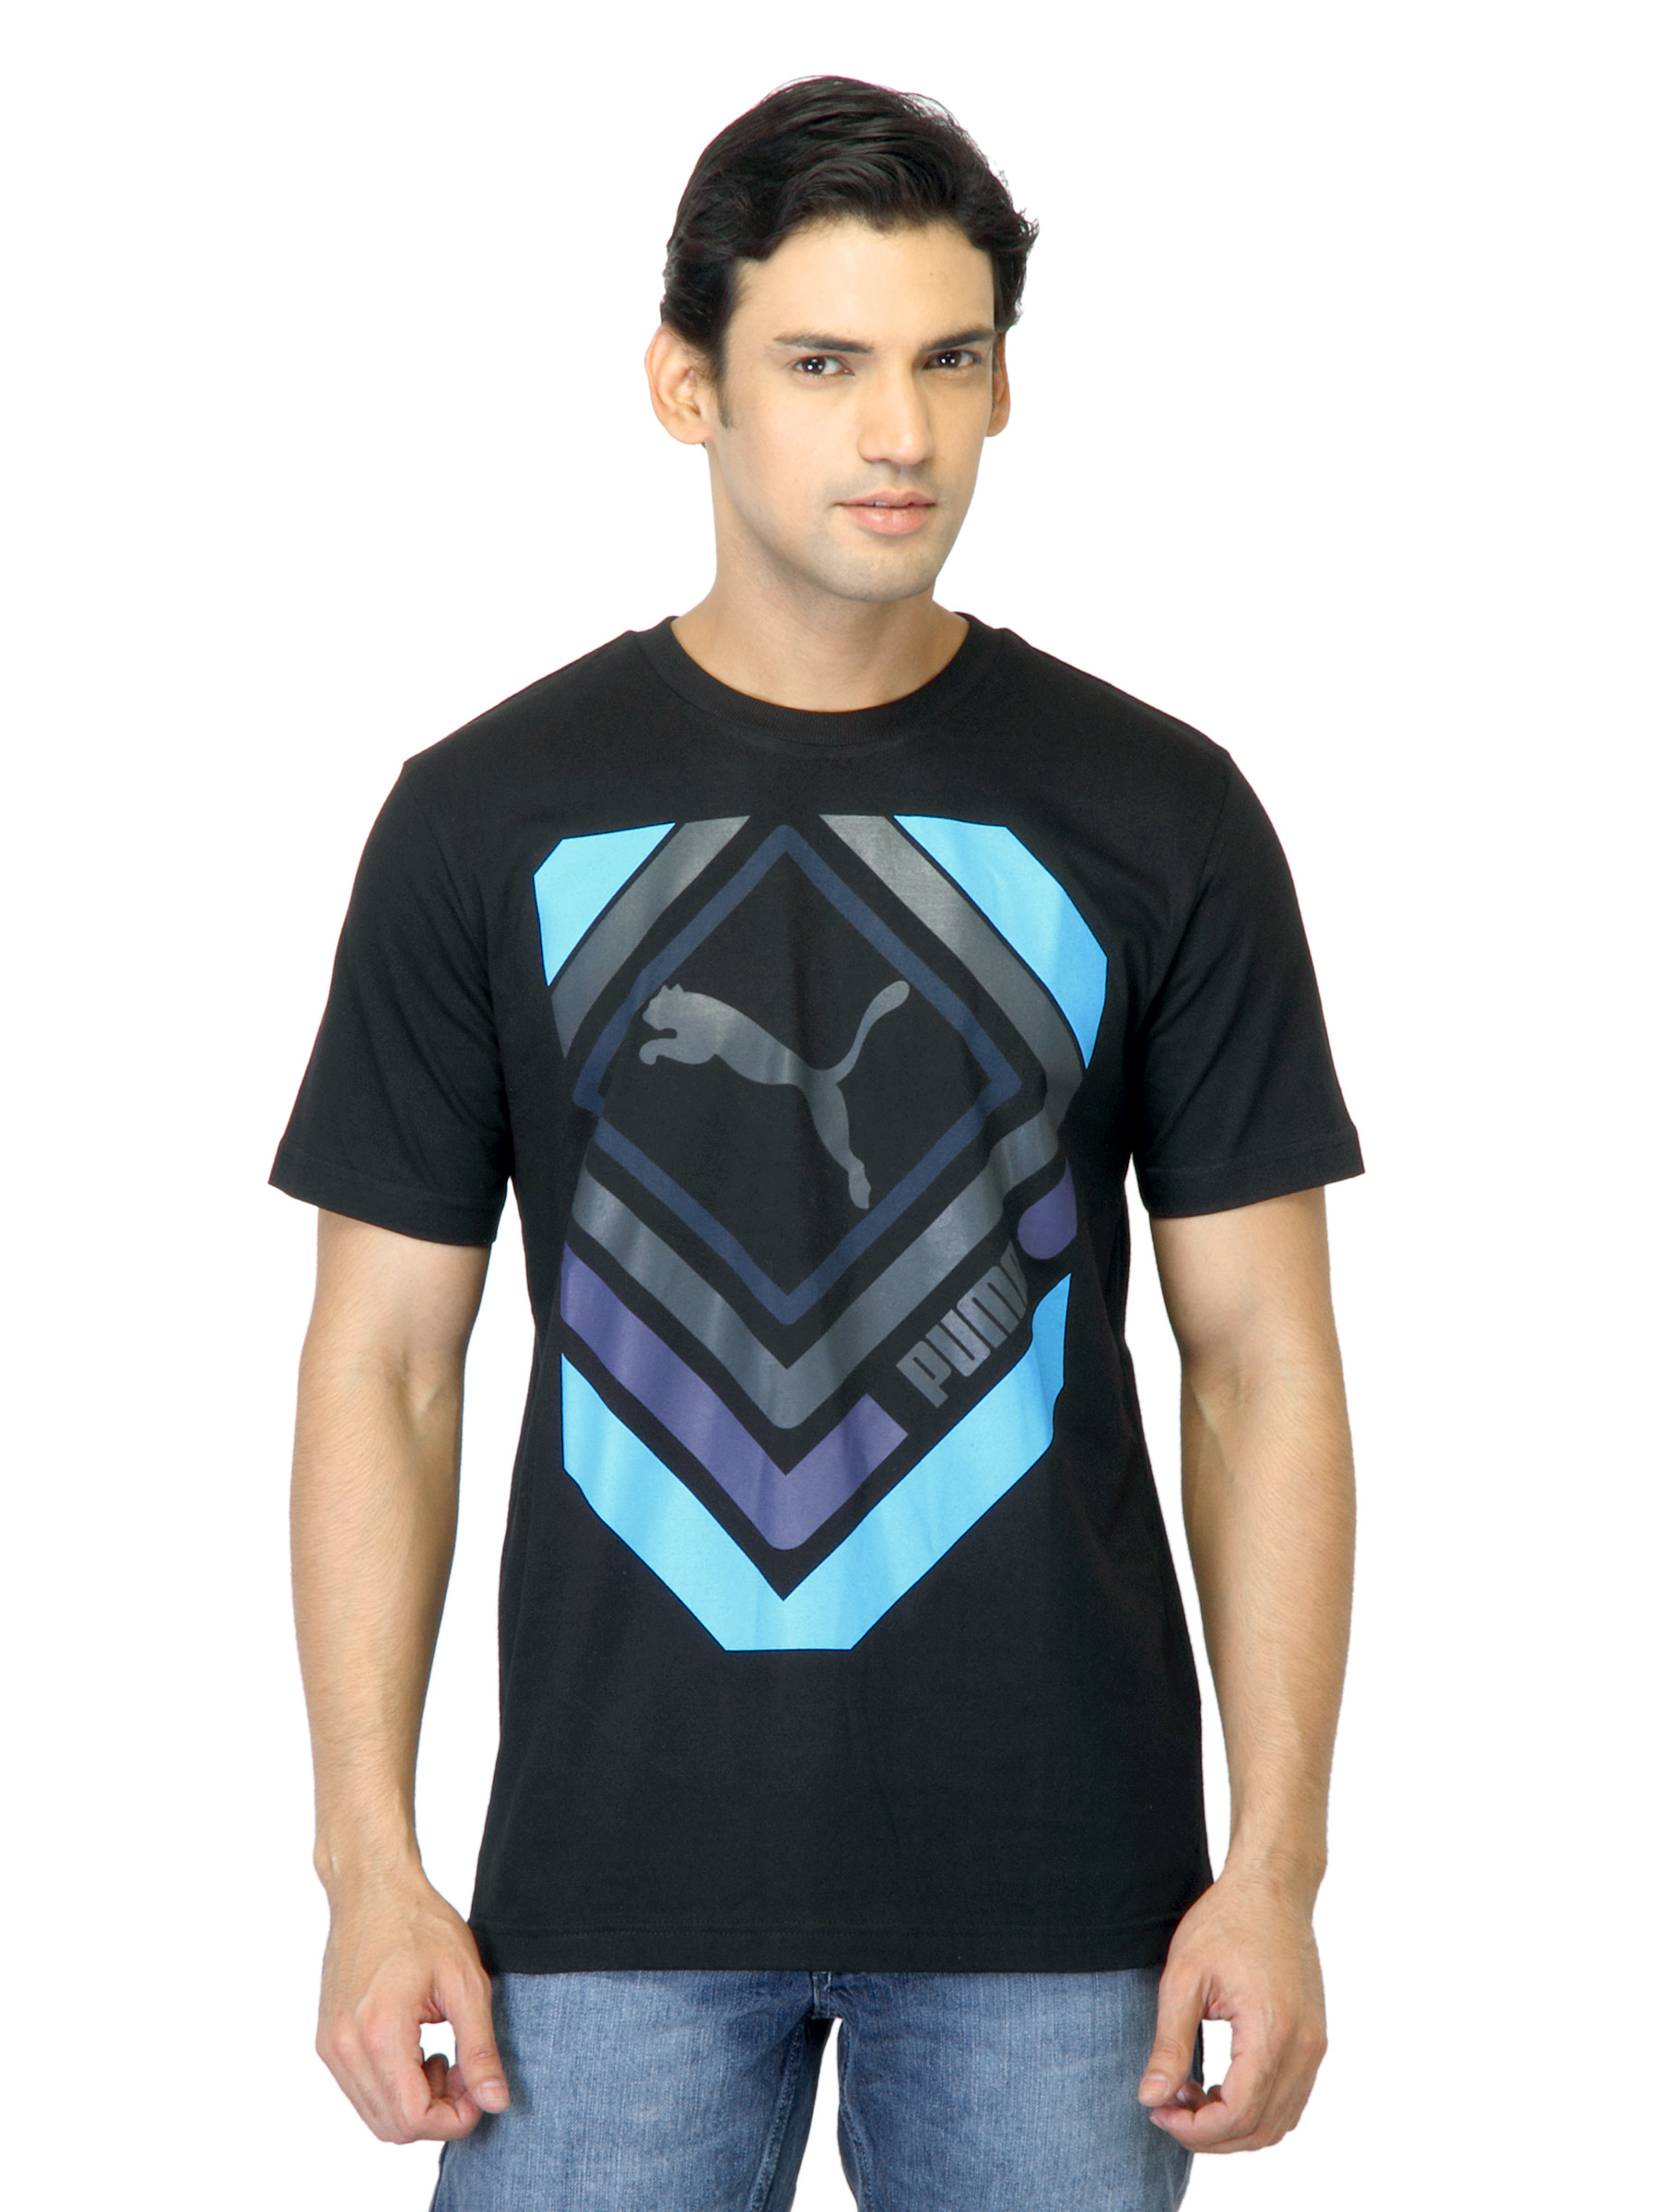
Puma Men Shinjuku Black T-shirt
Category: Apparel / Topwear / Tshirts
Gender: Men
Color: Black
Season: Summer 2012
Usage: Casual